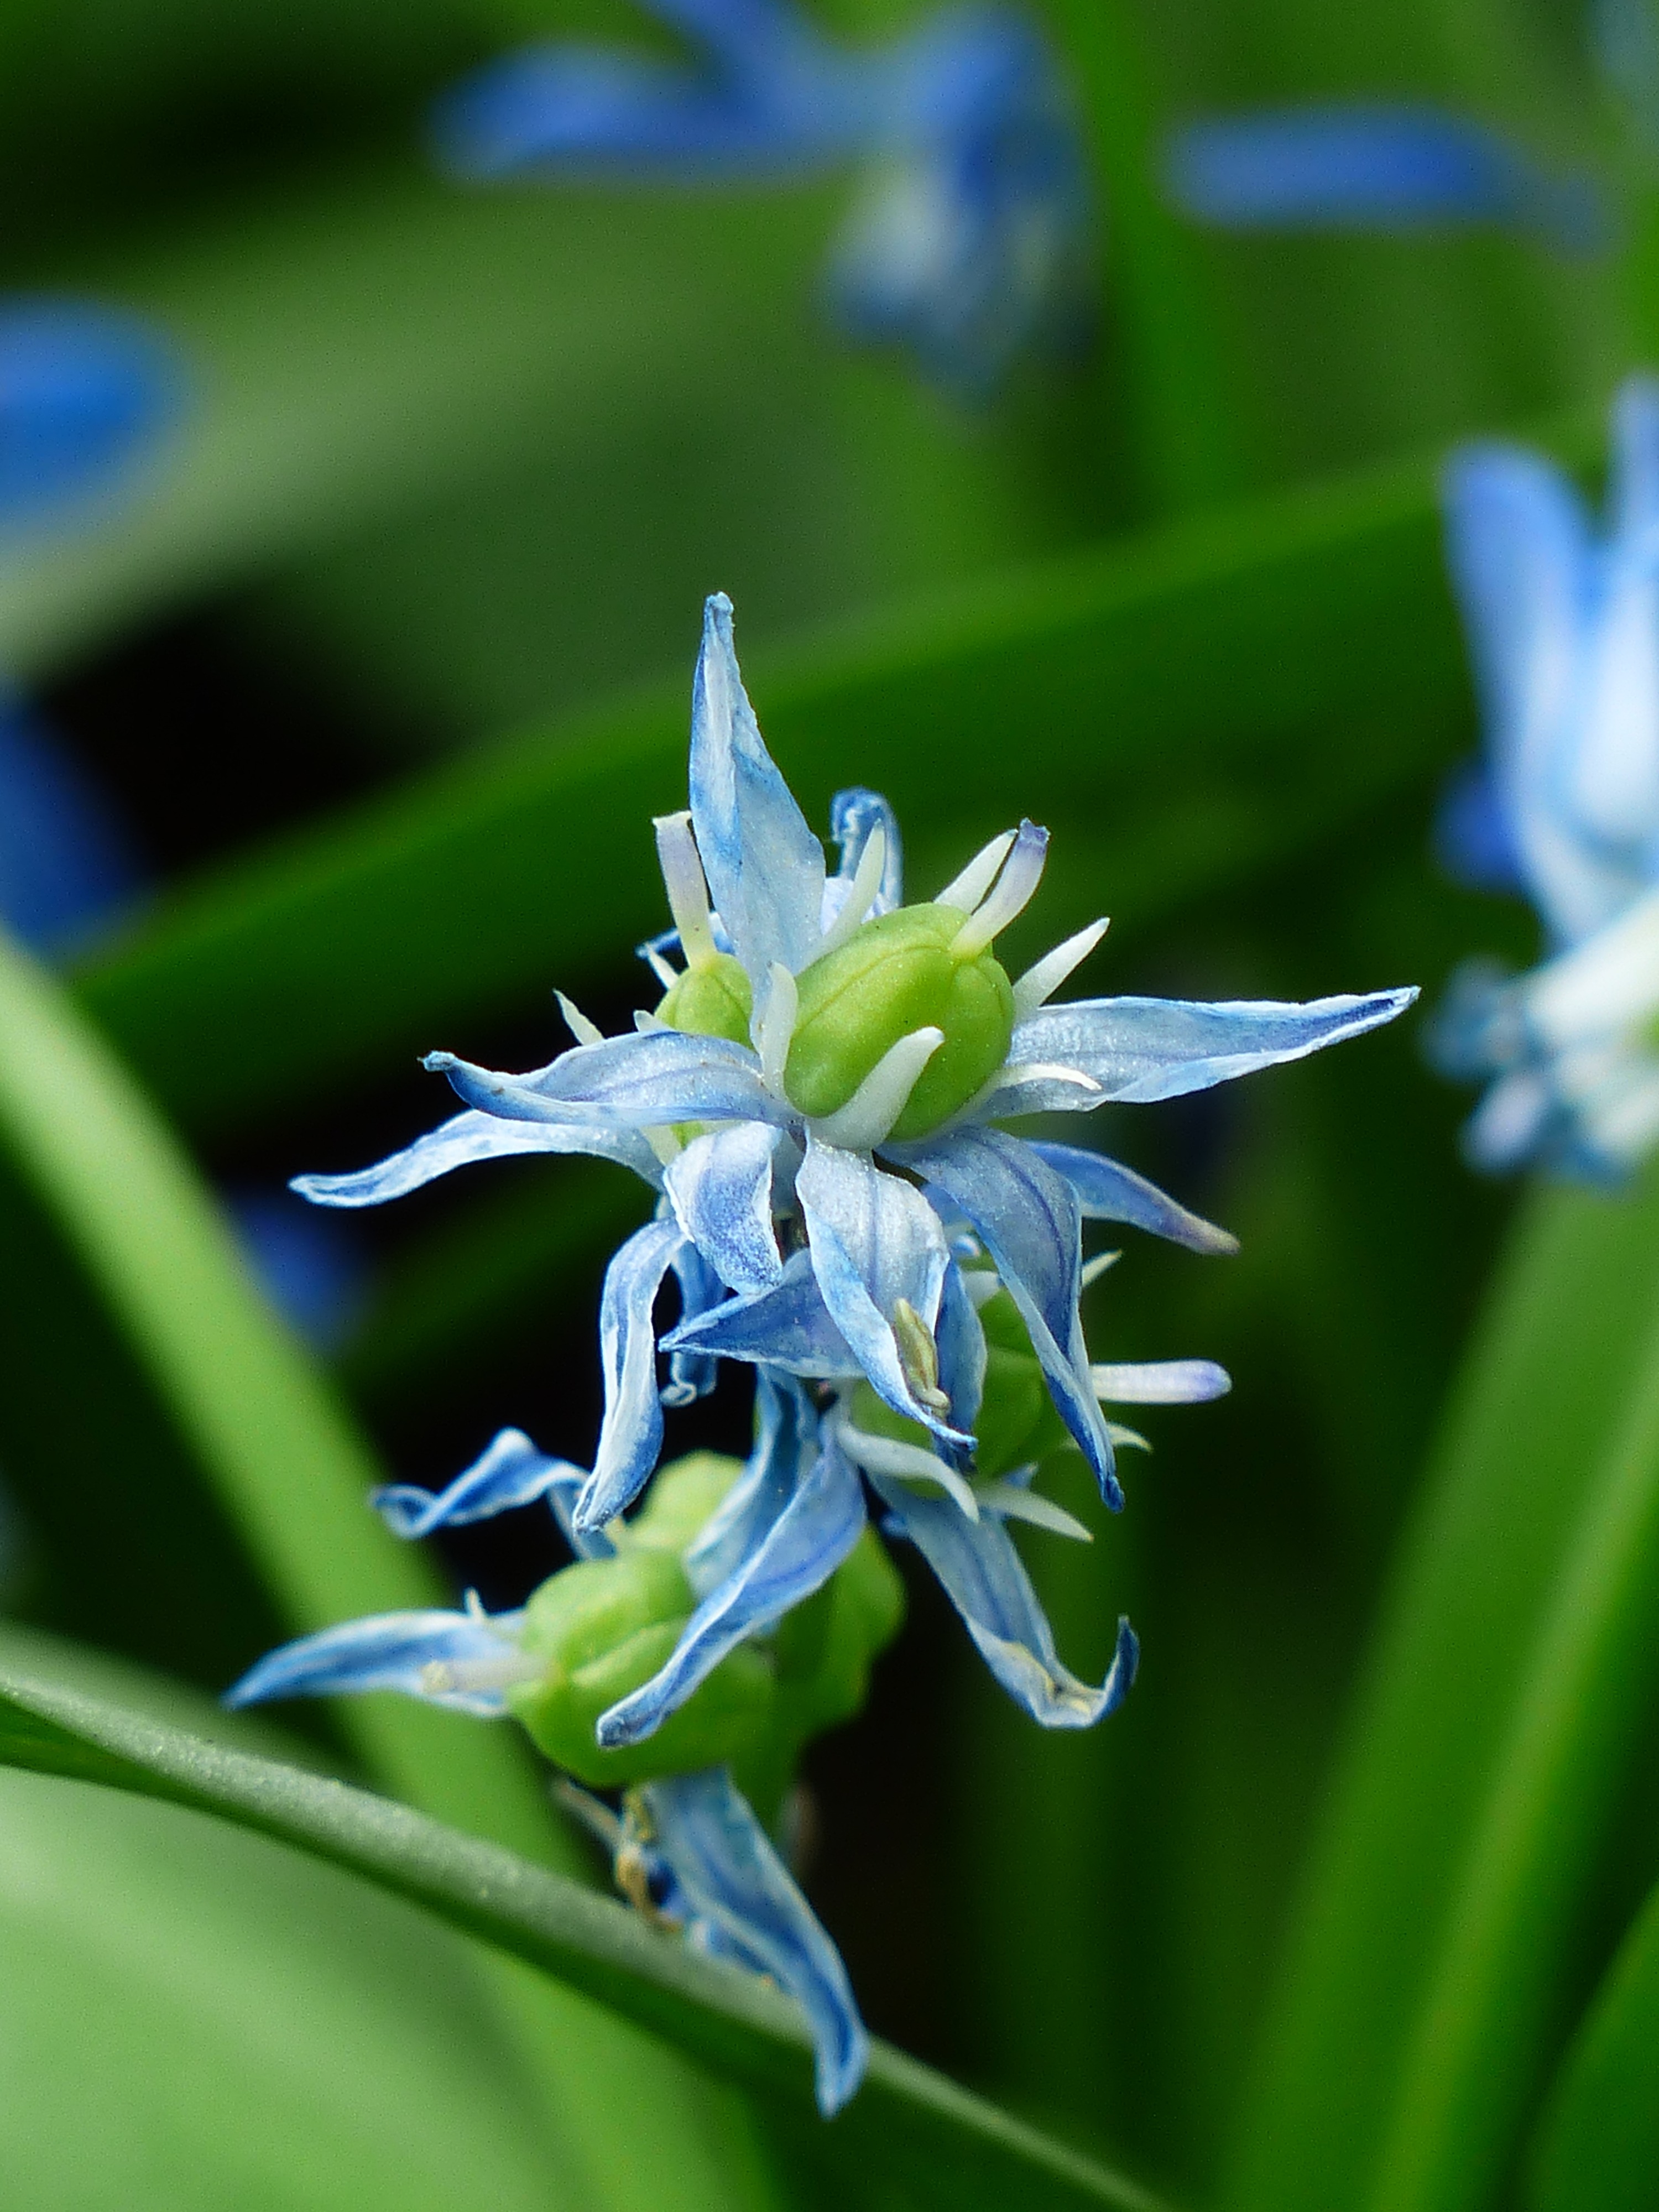
nature, grass, blossom, plant, meadow, leaf, flower, bloom, green, herb, produce, botany, blue, flora, wildflower, close up, bluebell, fruits, frayed, scilla, macro photography, flowering plant, umbel, capsules, fransig, butterfly orchid, blue star, plant stem, land plant, spanish hasengl ckchen, hyacinthoides hispanica, scilla campanulata, bell blue star, flower bells